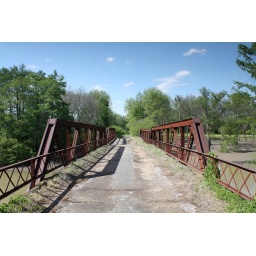
Closed historic 1916 Warren pony truss bridge over Black Bayou in Tallatchie County, Mississippi